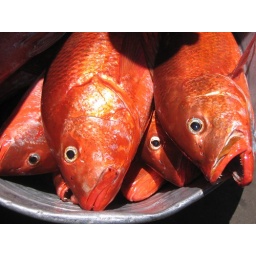
some fish from the fish market in La Libertad, El Salvador